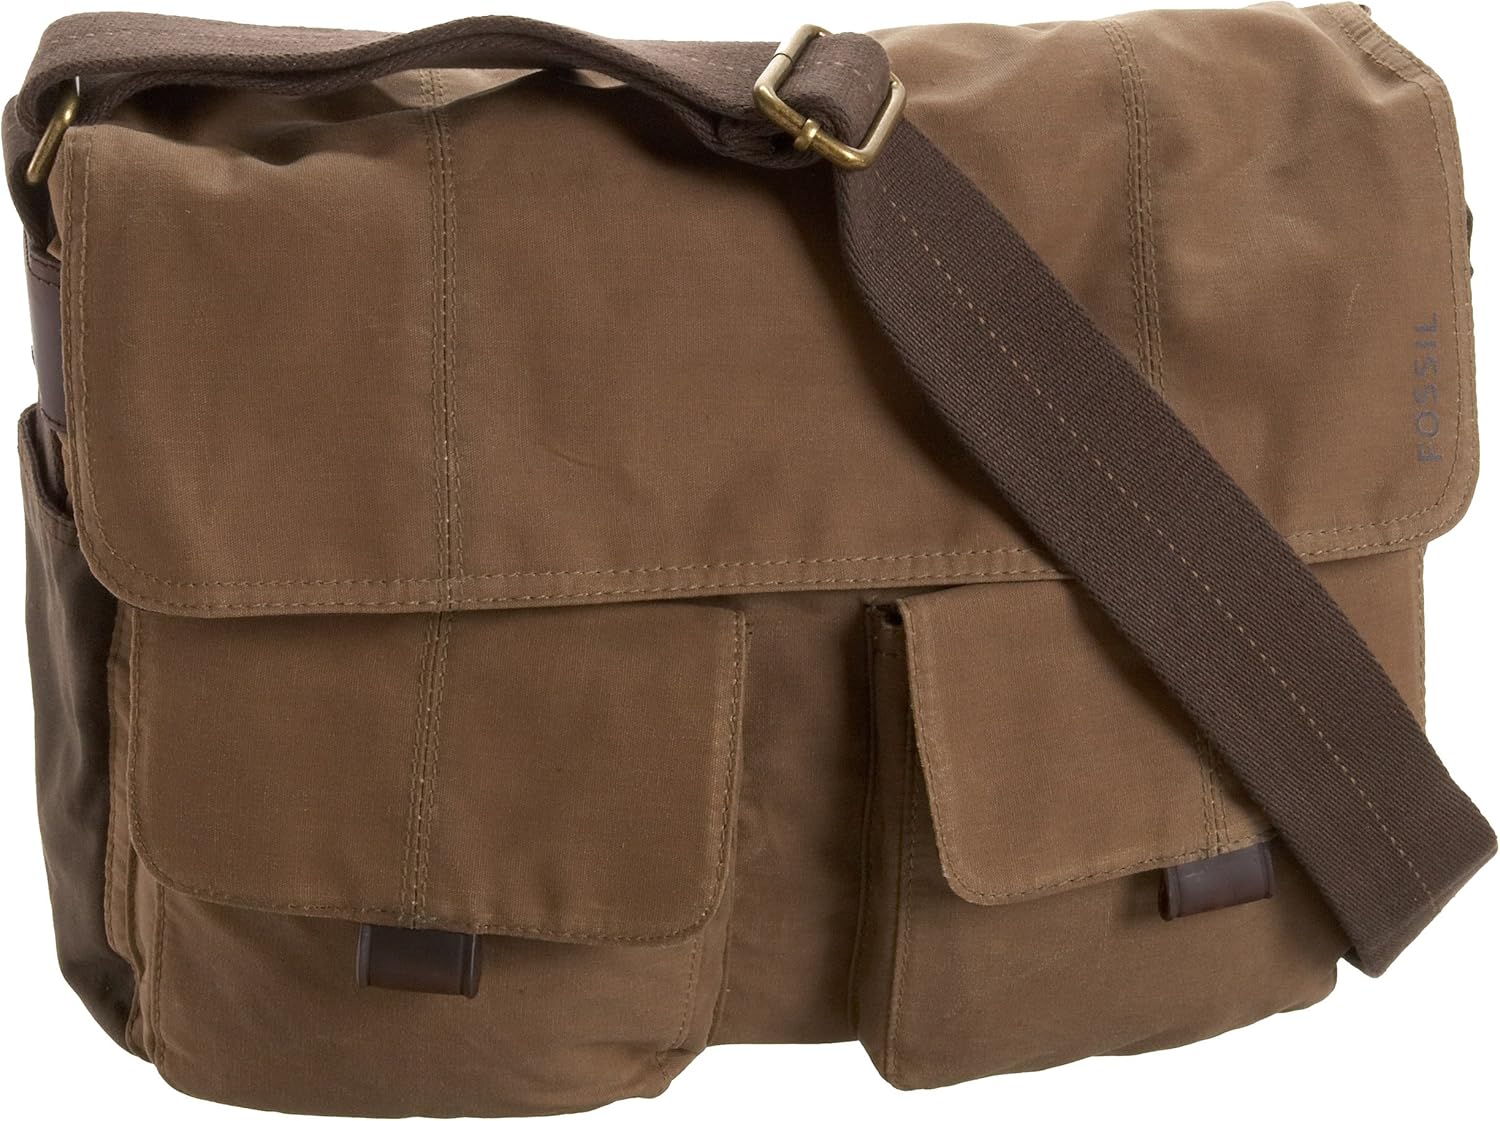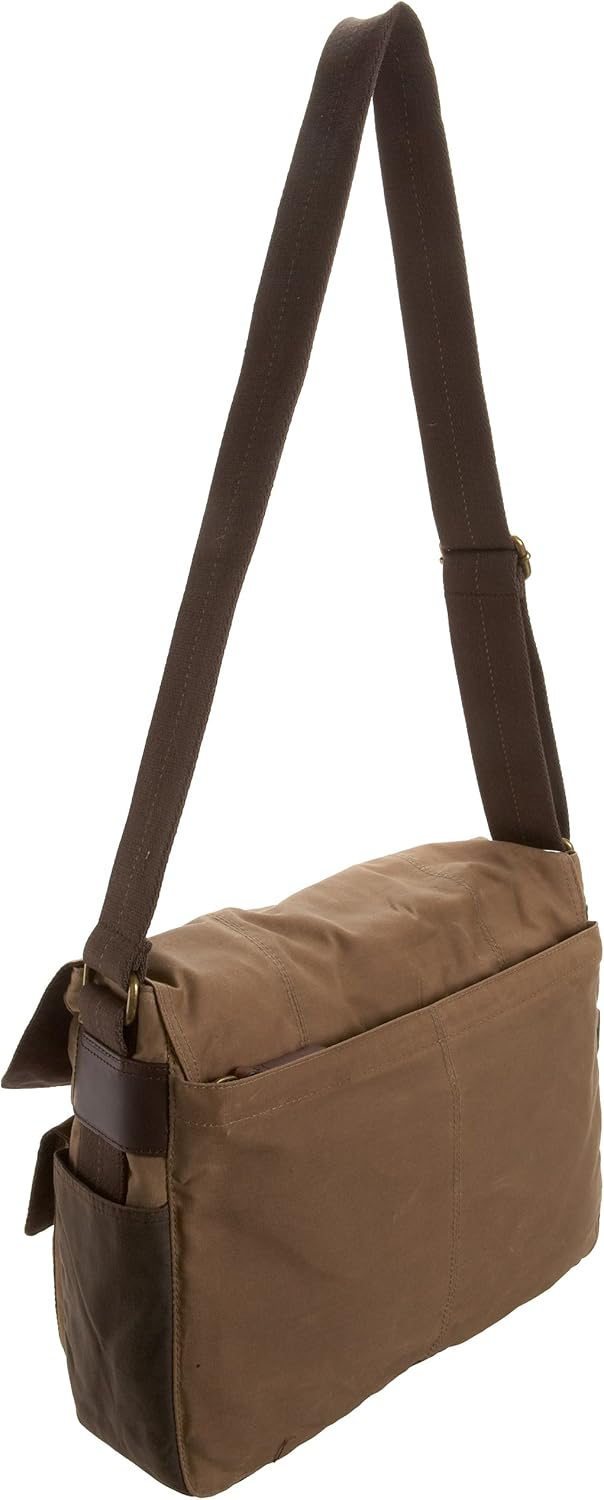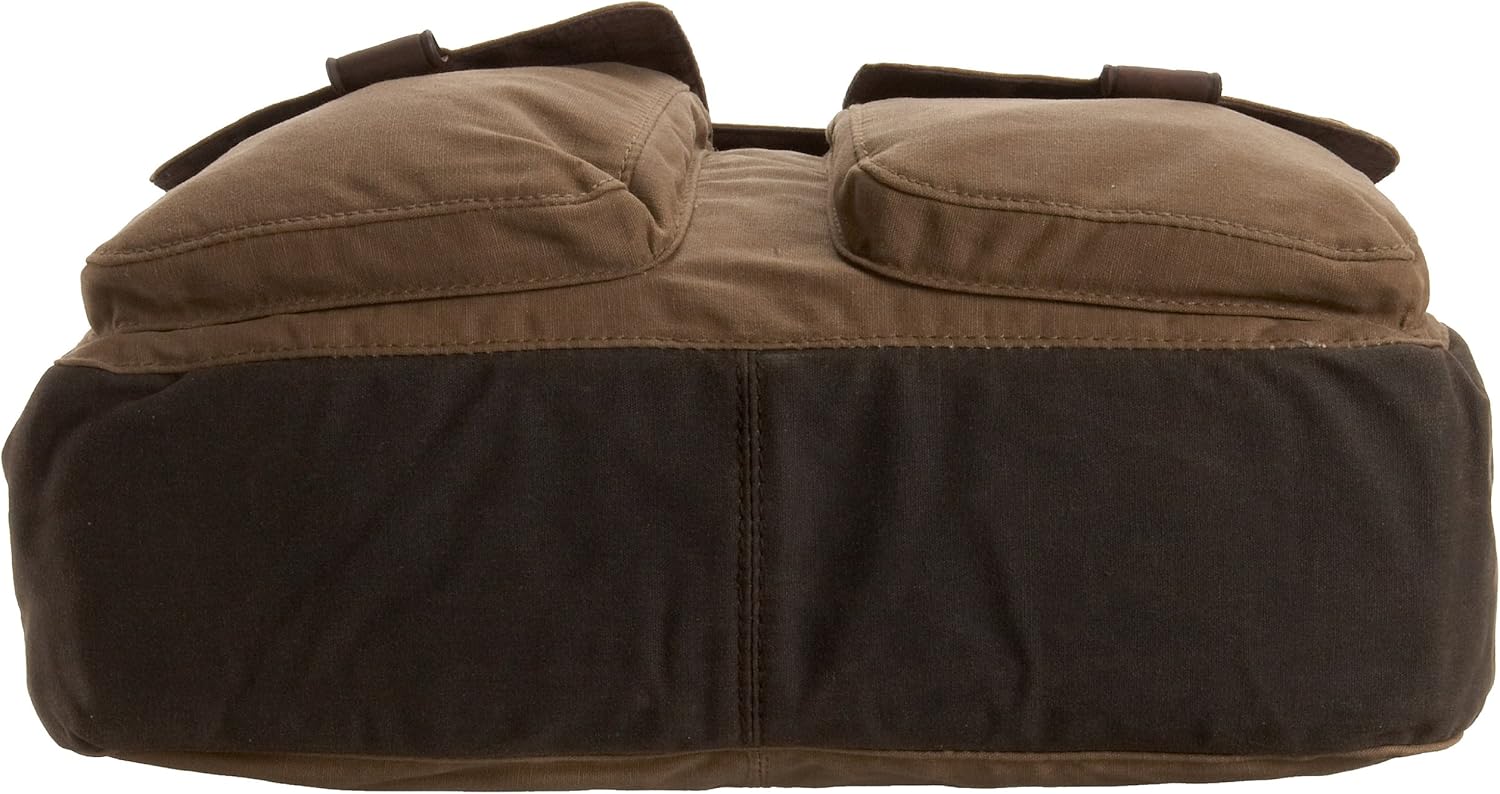
Fossil Wagner Messenger Bag
Category: AMAZON FASHION
Inspired by the past, Fossil is influenced by the vintage design worlds of art, industry and fashion. To Fossil, 'vintage' is more than an aesthetic. It's a cultural history, a shared memory that's alive with feeling, color and momentum. In other words, it's their spark. This is where Fossil's design philosophy begins, and what gives each of their products inherent meaning, familiarity, and soul.
Features: Leather | Strap is adjustable from a drop of 11" to 25"